Councils of Braga

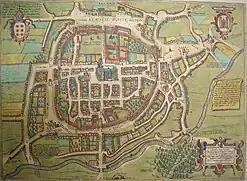
The city of Braga in 1594, as depicted by the Atlas "Civitates Orbis Terrarum" by Georg Braun and Franz Hogenberg.

Several church councils were held in Braga in the Middle Ages. The Archdiocese of Braga was the metropolitan of an ecclesiastical province and it was the chief bishopric of the Kingdom of Galicia during the Suevic period and in the High Middle Ages, whilst a part of the Kingdom of Portugal.